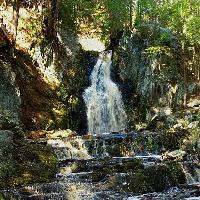
Weather: sun or clear